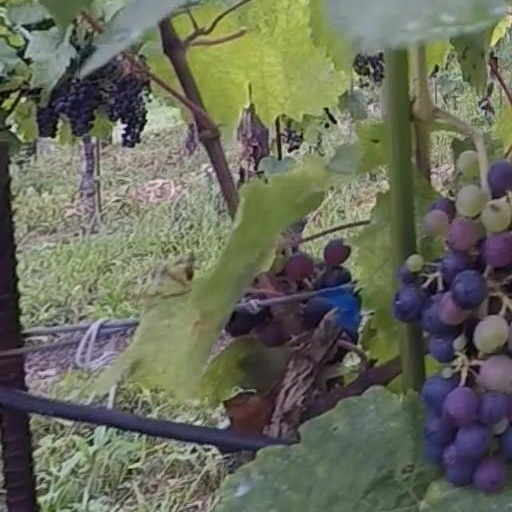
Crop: grape